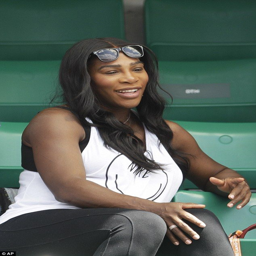
tennis player showed off her baby bump as person confirmed she is expecting a girl during an interview on wednesday